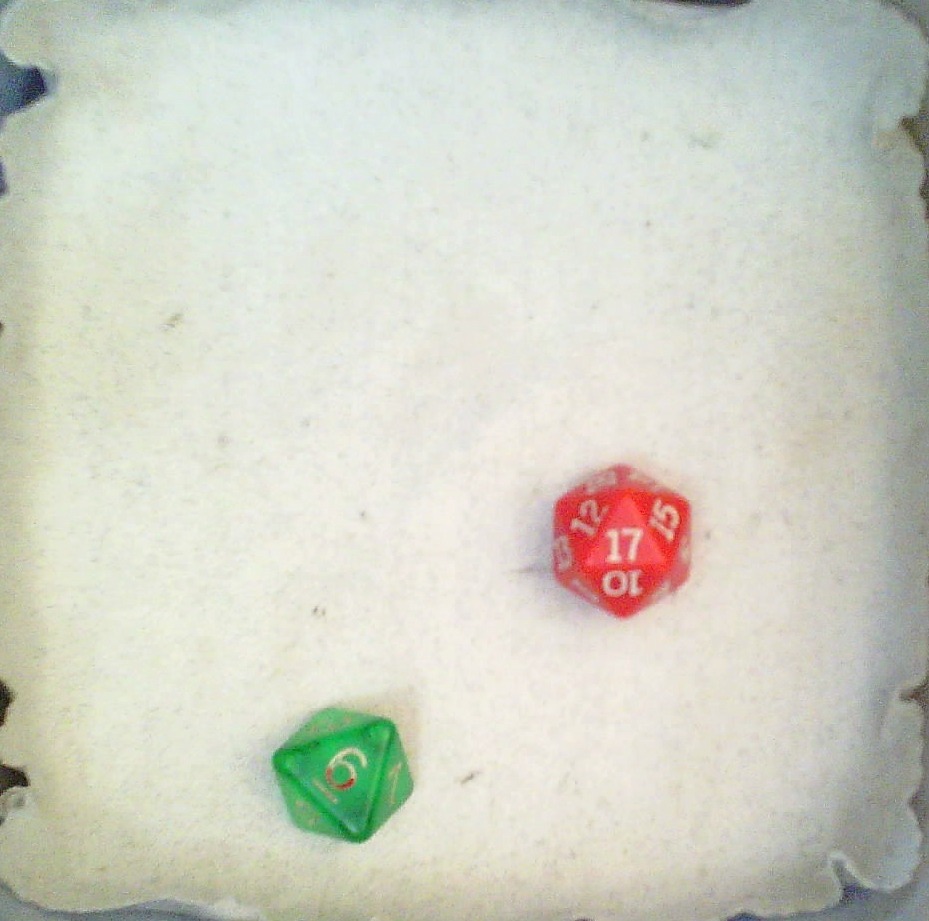
Dice in frame:
type: d8
value: 6
type: d20
value: 17
Label source: human
Face values trusted: yes